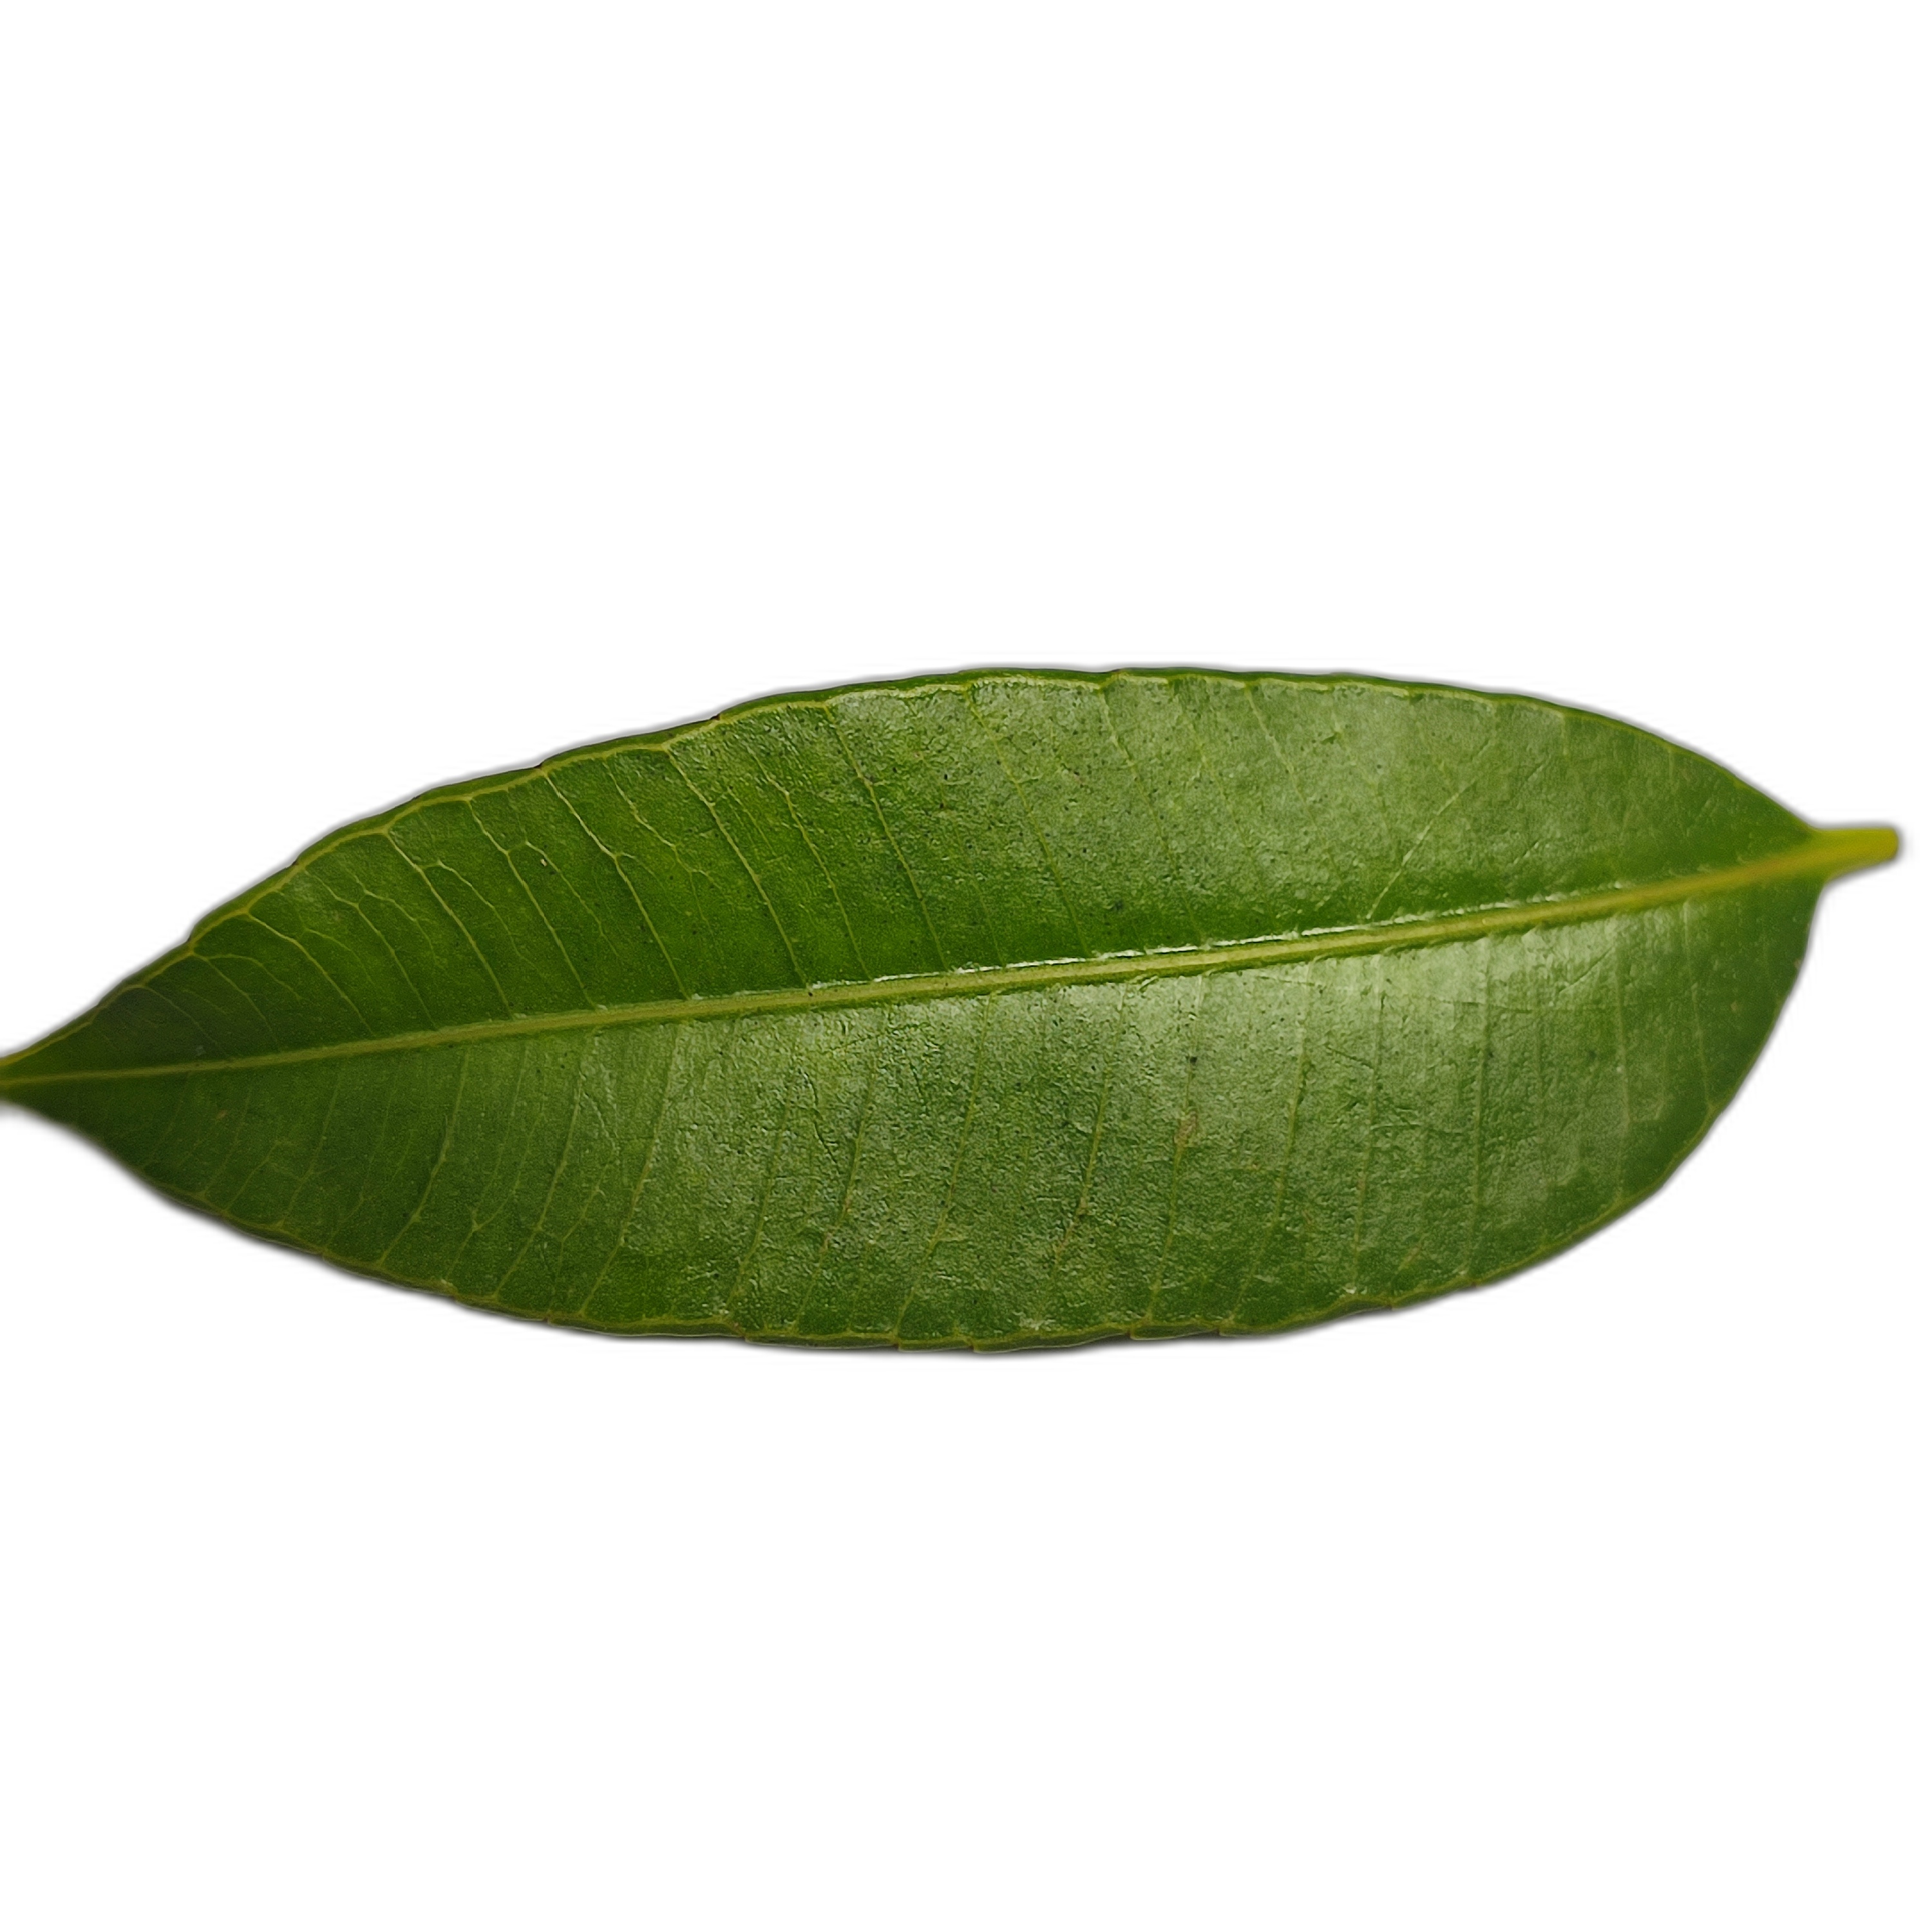
Label: healthy